Pilgrim Mother Campaign

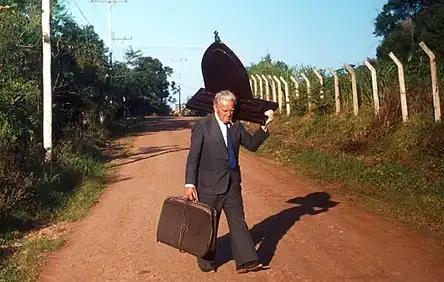
"The Campaign's founder, John Pozzobon, carrying the Original Pilgrim Image to a village on foot, as he habitually did"

It was initiated by the Servant of God, Deacon John Pozzobon, a Schoenstatt Movement's member, on 10 September 1950. Feeling an inner call to get involved in some apostolate with Our Lady, he receives an invitation from Sister Teresinha Gobbo, from the Secular Institute of Schoenstatt Sisters of Mary, to bring the image of the Mother, Queen and Winner Thrice Admirable of Schoenstatt to visit the families. Sister Teresinha entrusts him the image that had been blessed at the Schoenstatt Shrine of Santa Maria (Brazil) by Father Celestino Trevisan, telling him: "This image will be under your care. You don't need to pray the rosary every night. You should only take care that it peregrinates from home to home."